Jay Park

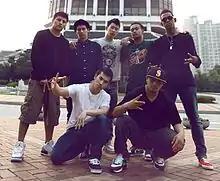
Park and some members of his b-boy crew, Art of Movement

He appeared with fellow Art of Movement members at an annual Korean-American festival event called "Project Korea III: KSA Cinderella Story" at Rutgers University, New Jersey, on April 3, along with Ailee and Clara C. Videos of the event were uploaded onto internet portal sites, where footage of Park acting as an MC and dancing to Beyoncé's "Single Ladies (Put a Ring on It)" on stage drew much positive interest. On April 24, Dumbfoundead released a free collaboration track featuring Park and Clara Chung on his website, titled "Clouds".